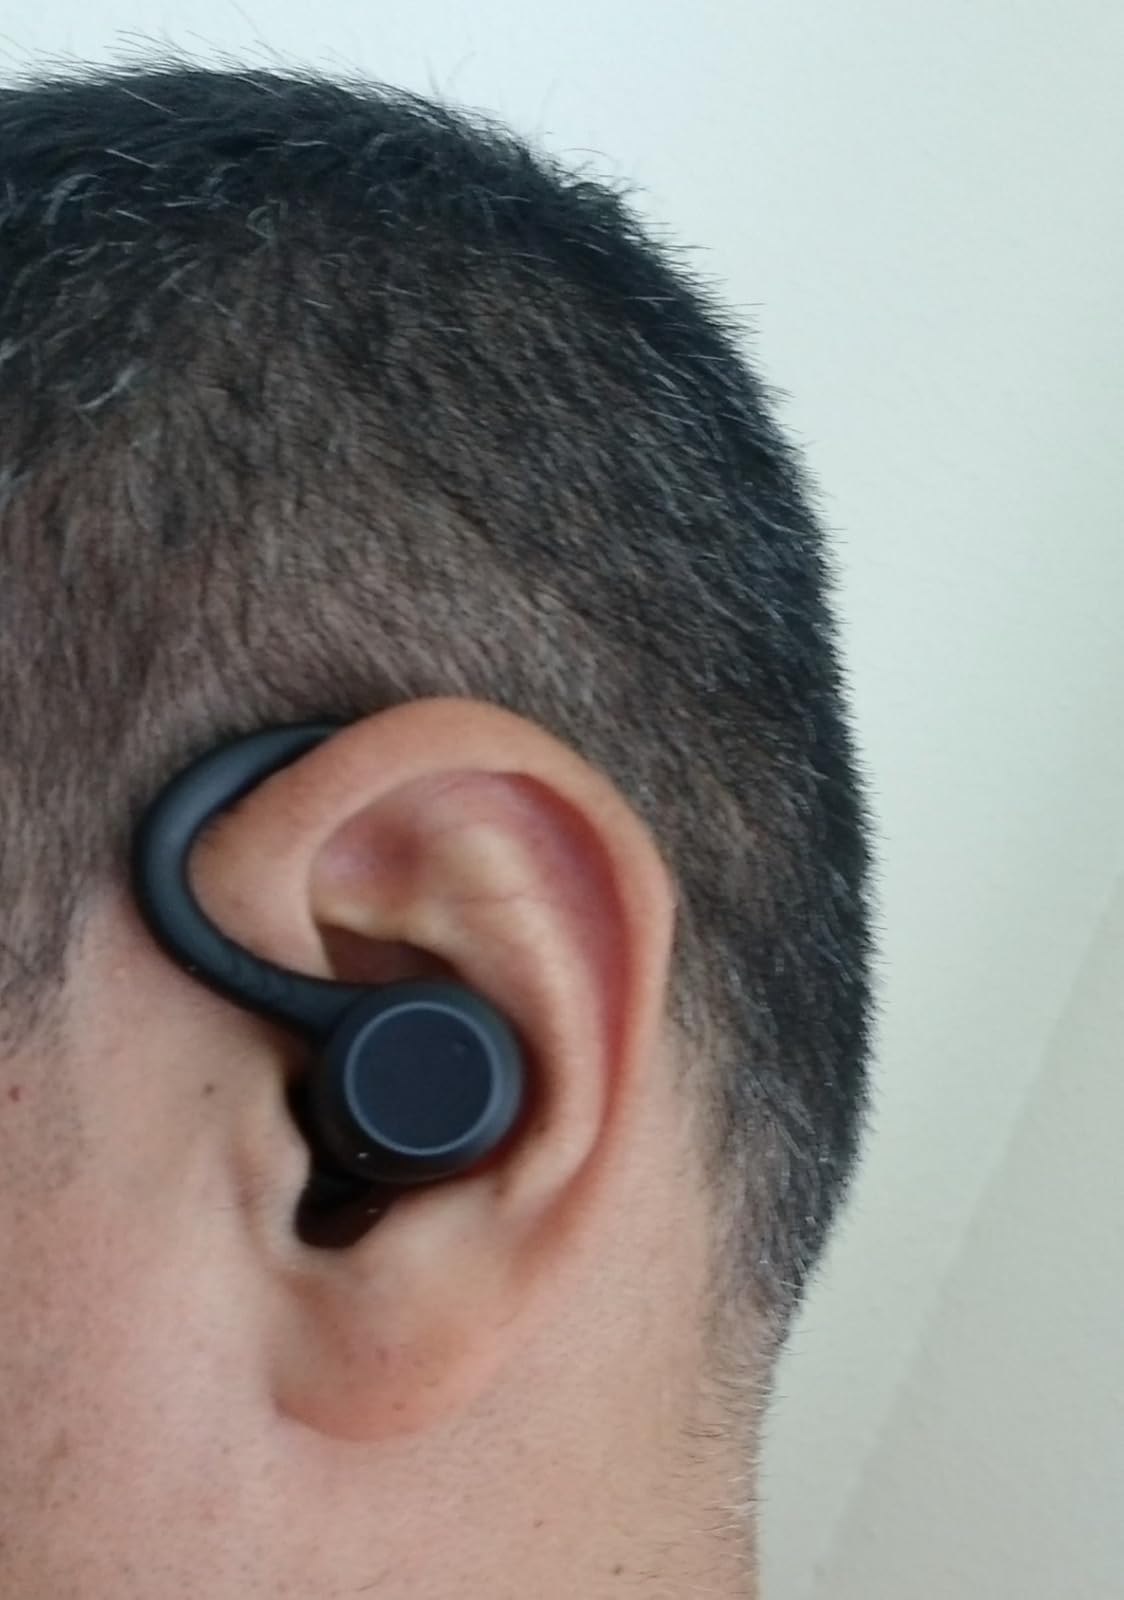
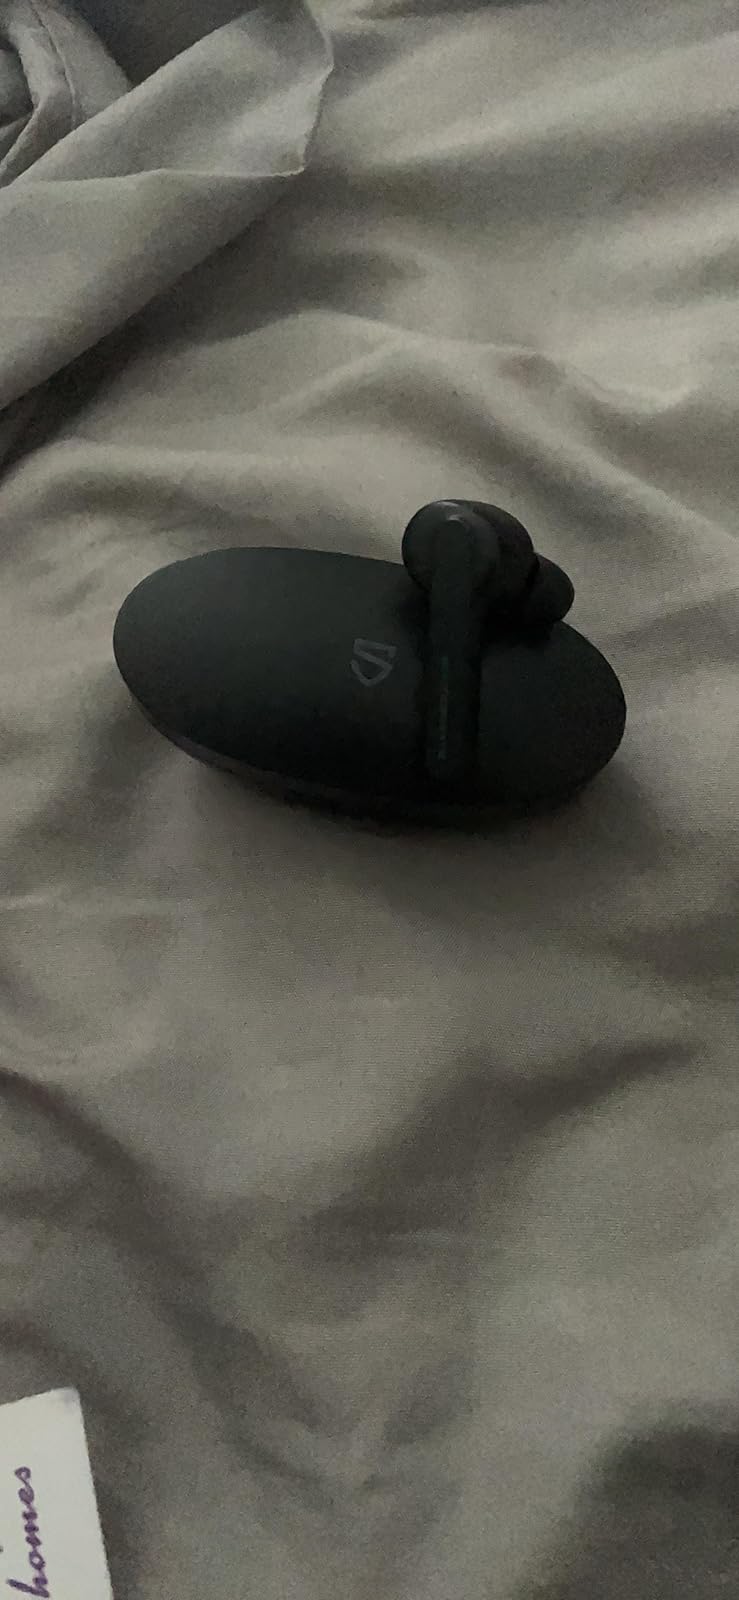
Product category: earbuds
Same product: no